List of awards and nominations received by Brandy

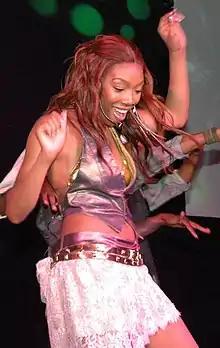
Norwood in 2004

Brandy Norwood, an American singer and actress, has accumulated numerous awards since her career began in the early 1990s. This lists is a condensed list of her most notable awards and nominations.